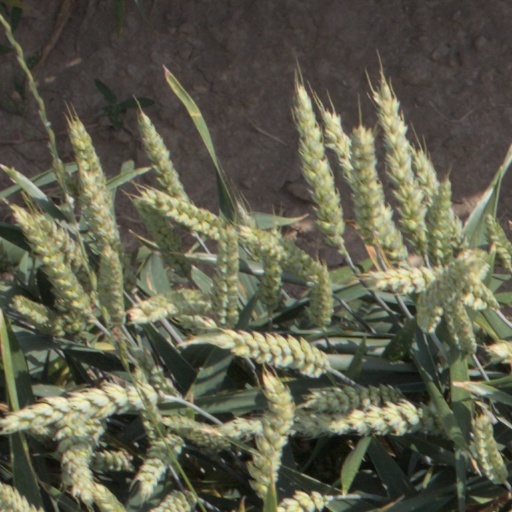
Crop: wheat